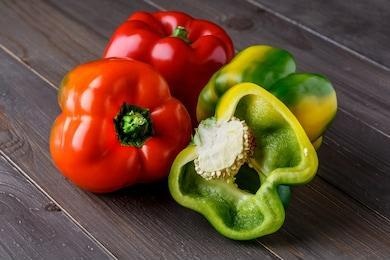
Label: capsicum